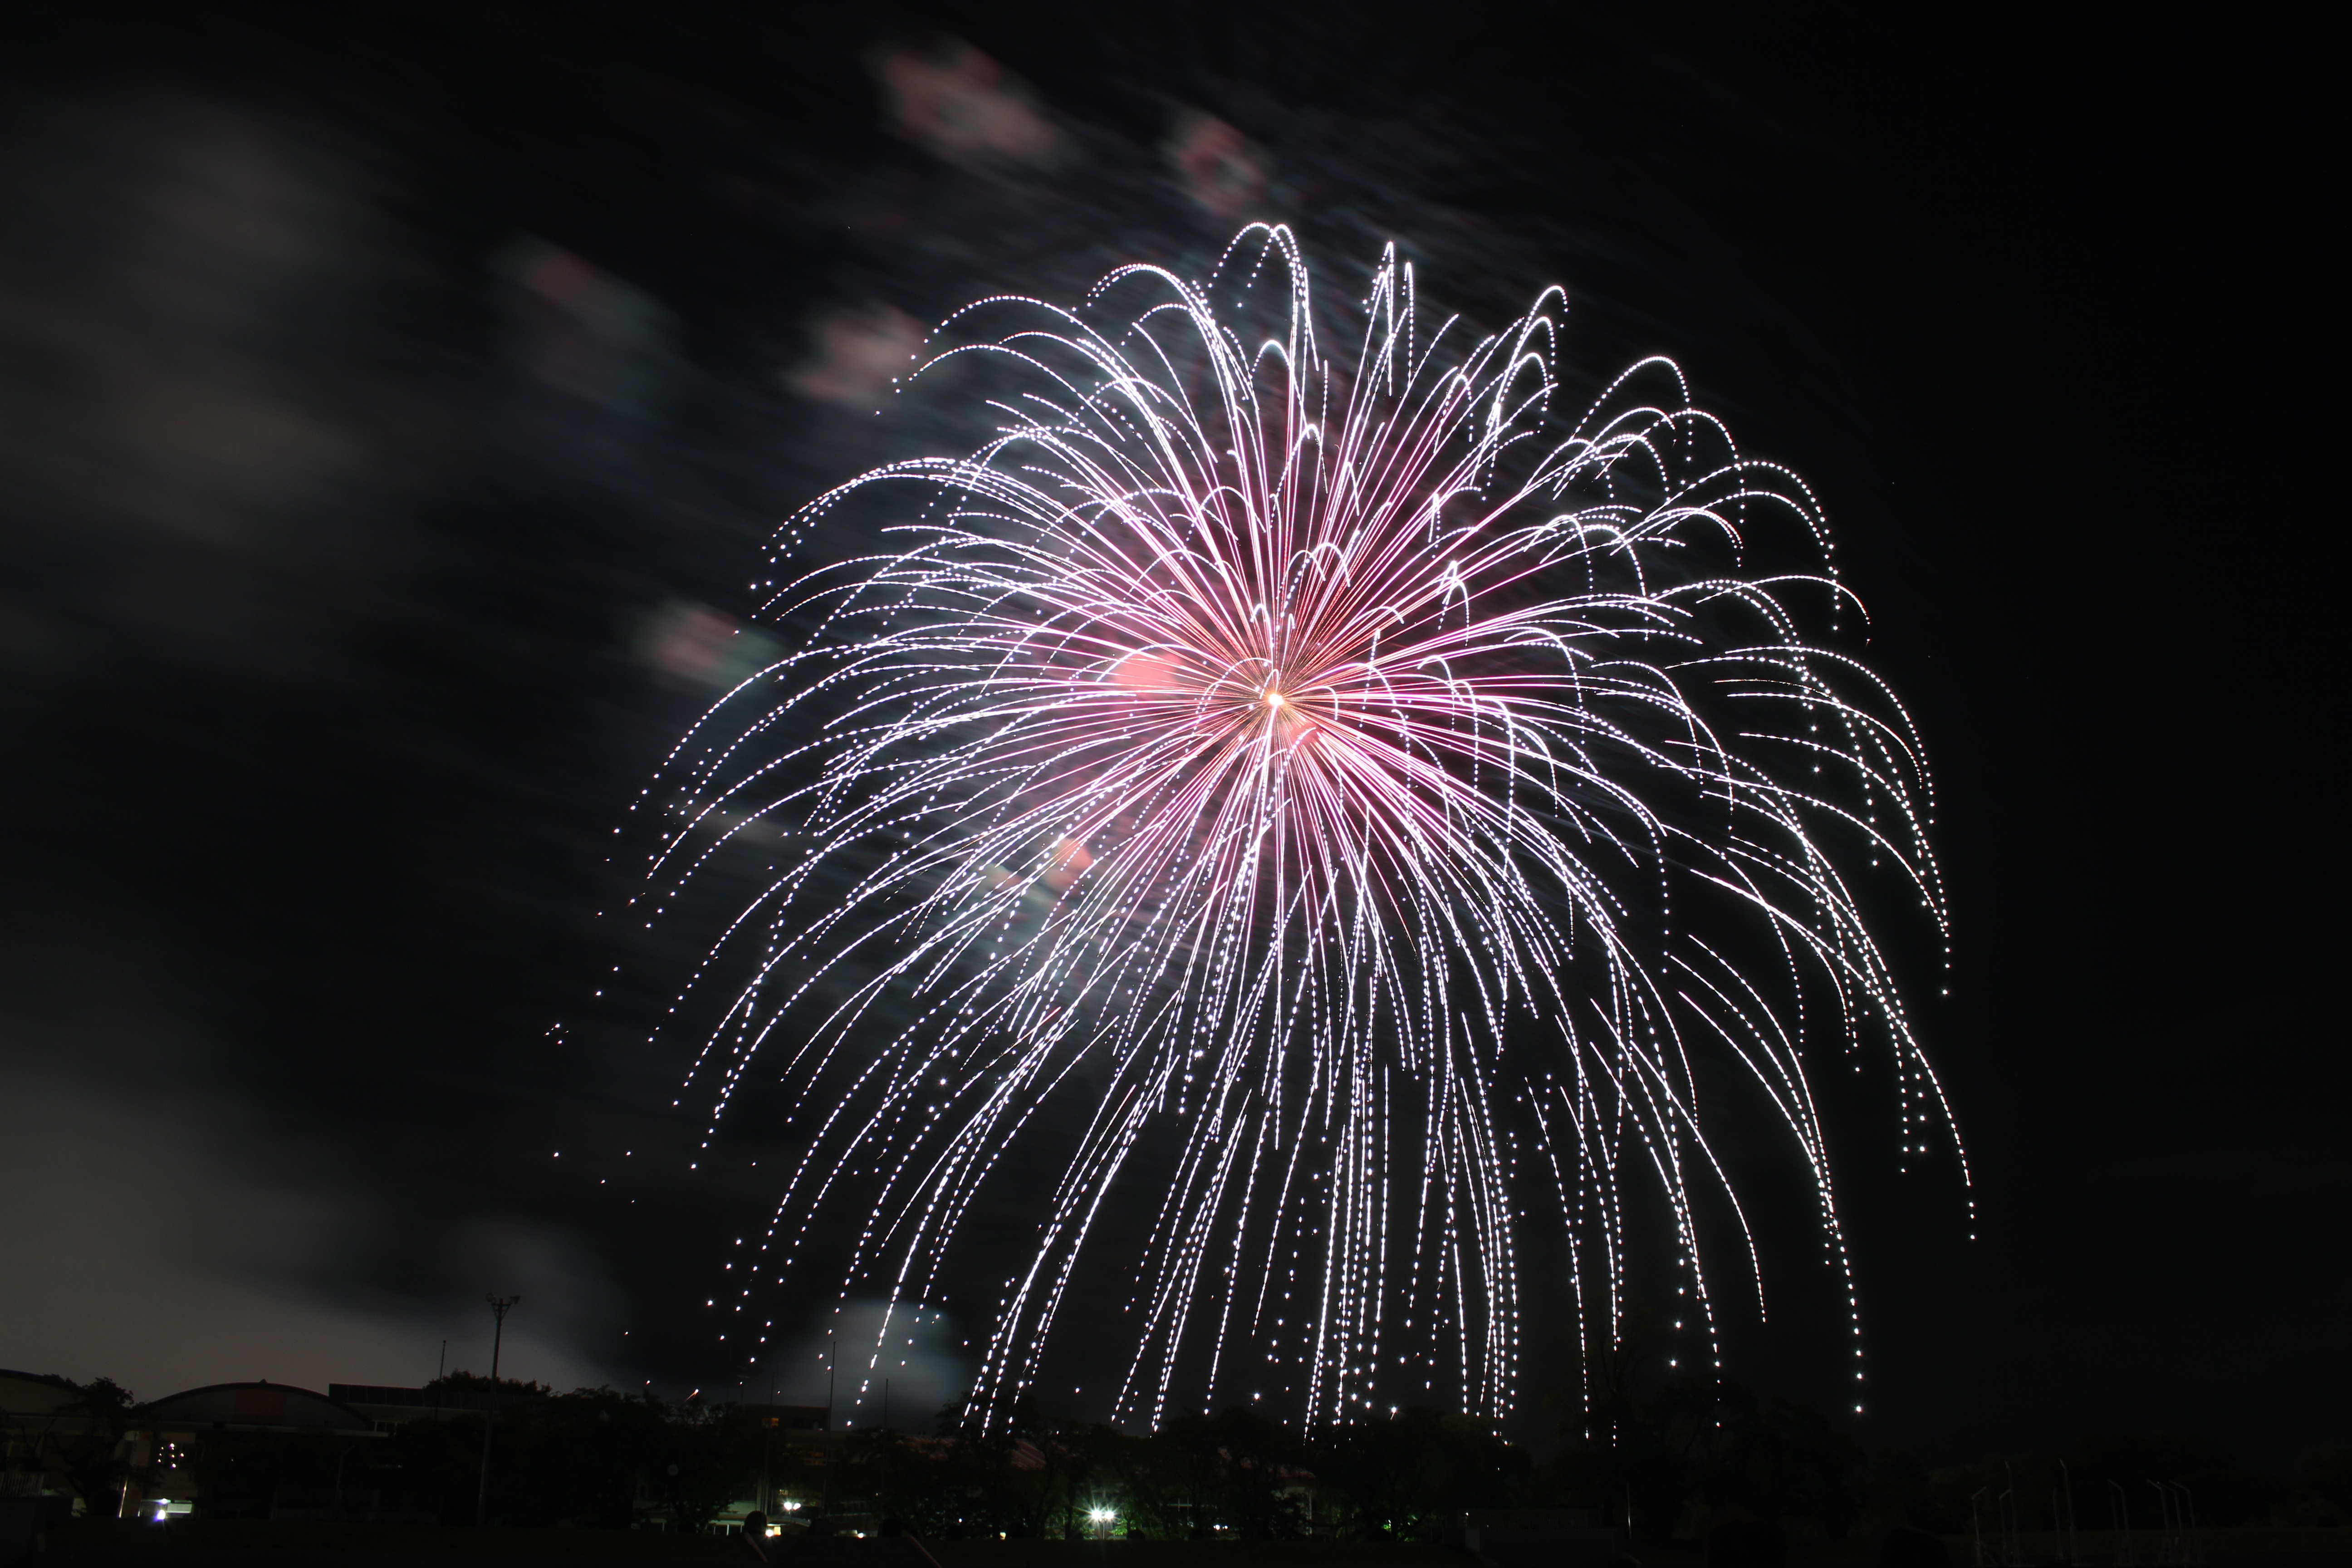
recreation, fireworks, event, fukushima, outdoor recreation, 37 fukushima fireworks festival, flowers in the sky